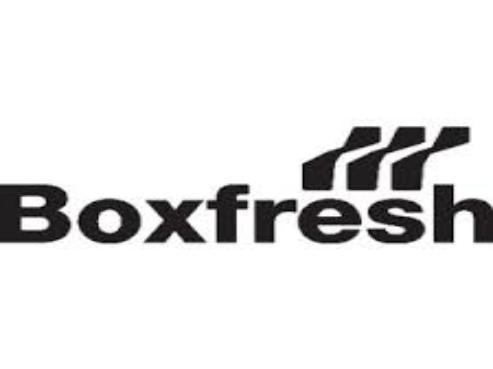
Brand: Boxfresh
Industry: Clothes